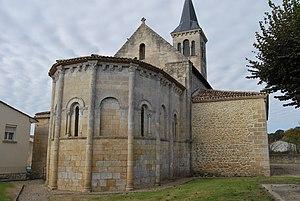
Église Notre-Dame de Lestiac-sur-Garonne